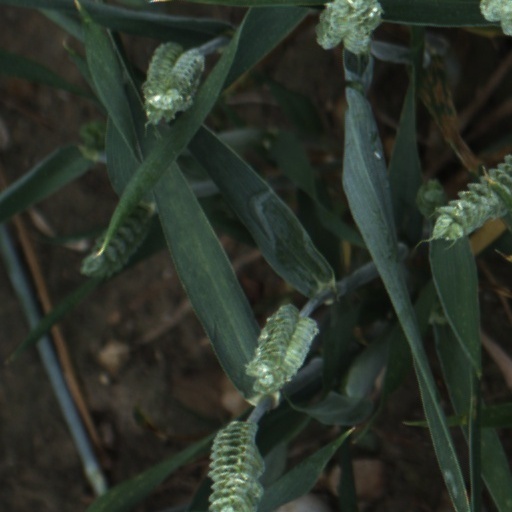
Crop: wheat